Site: brandenburg
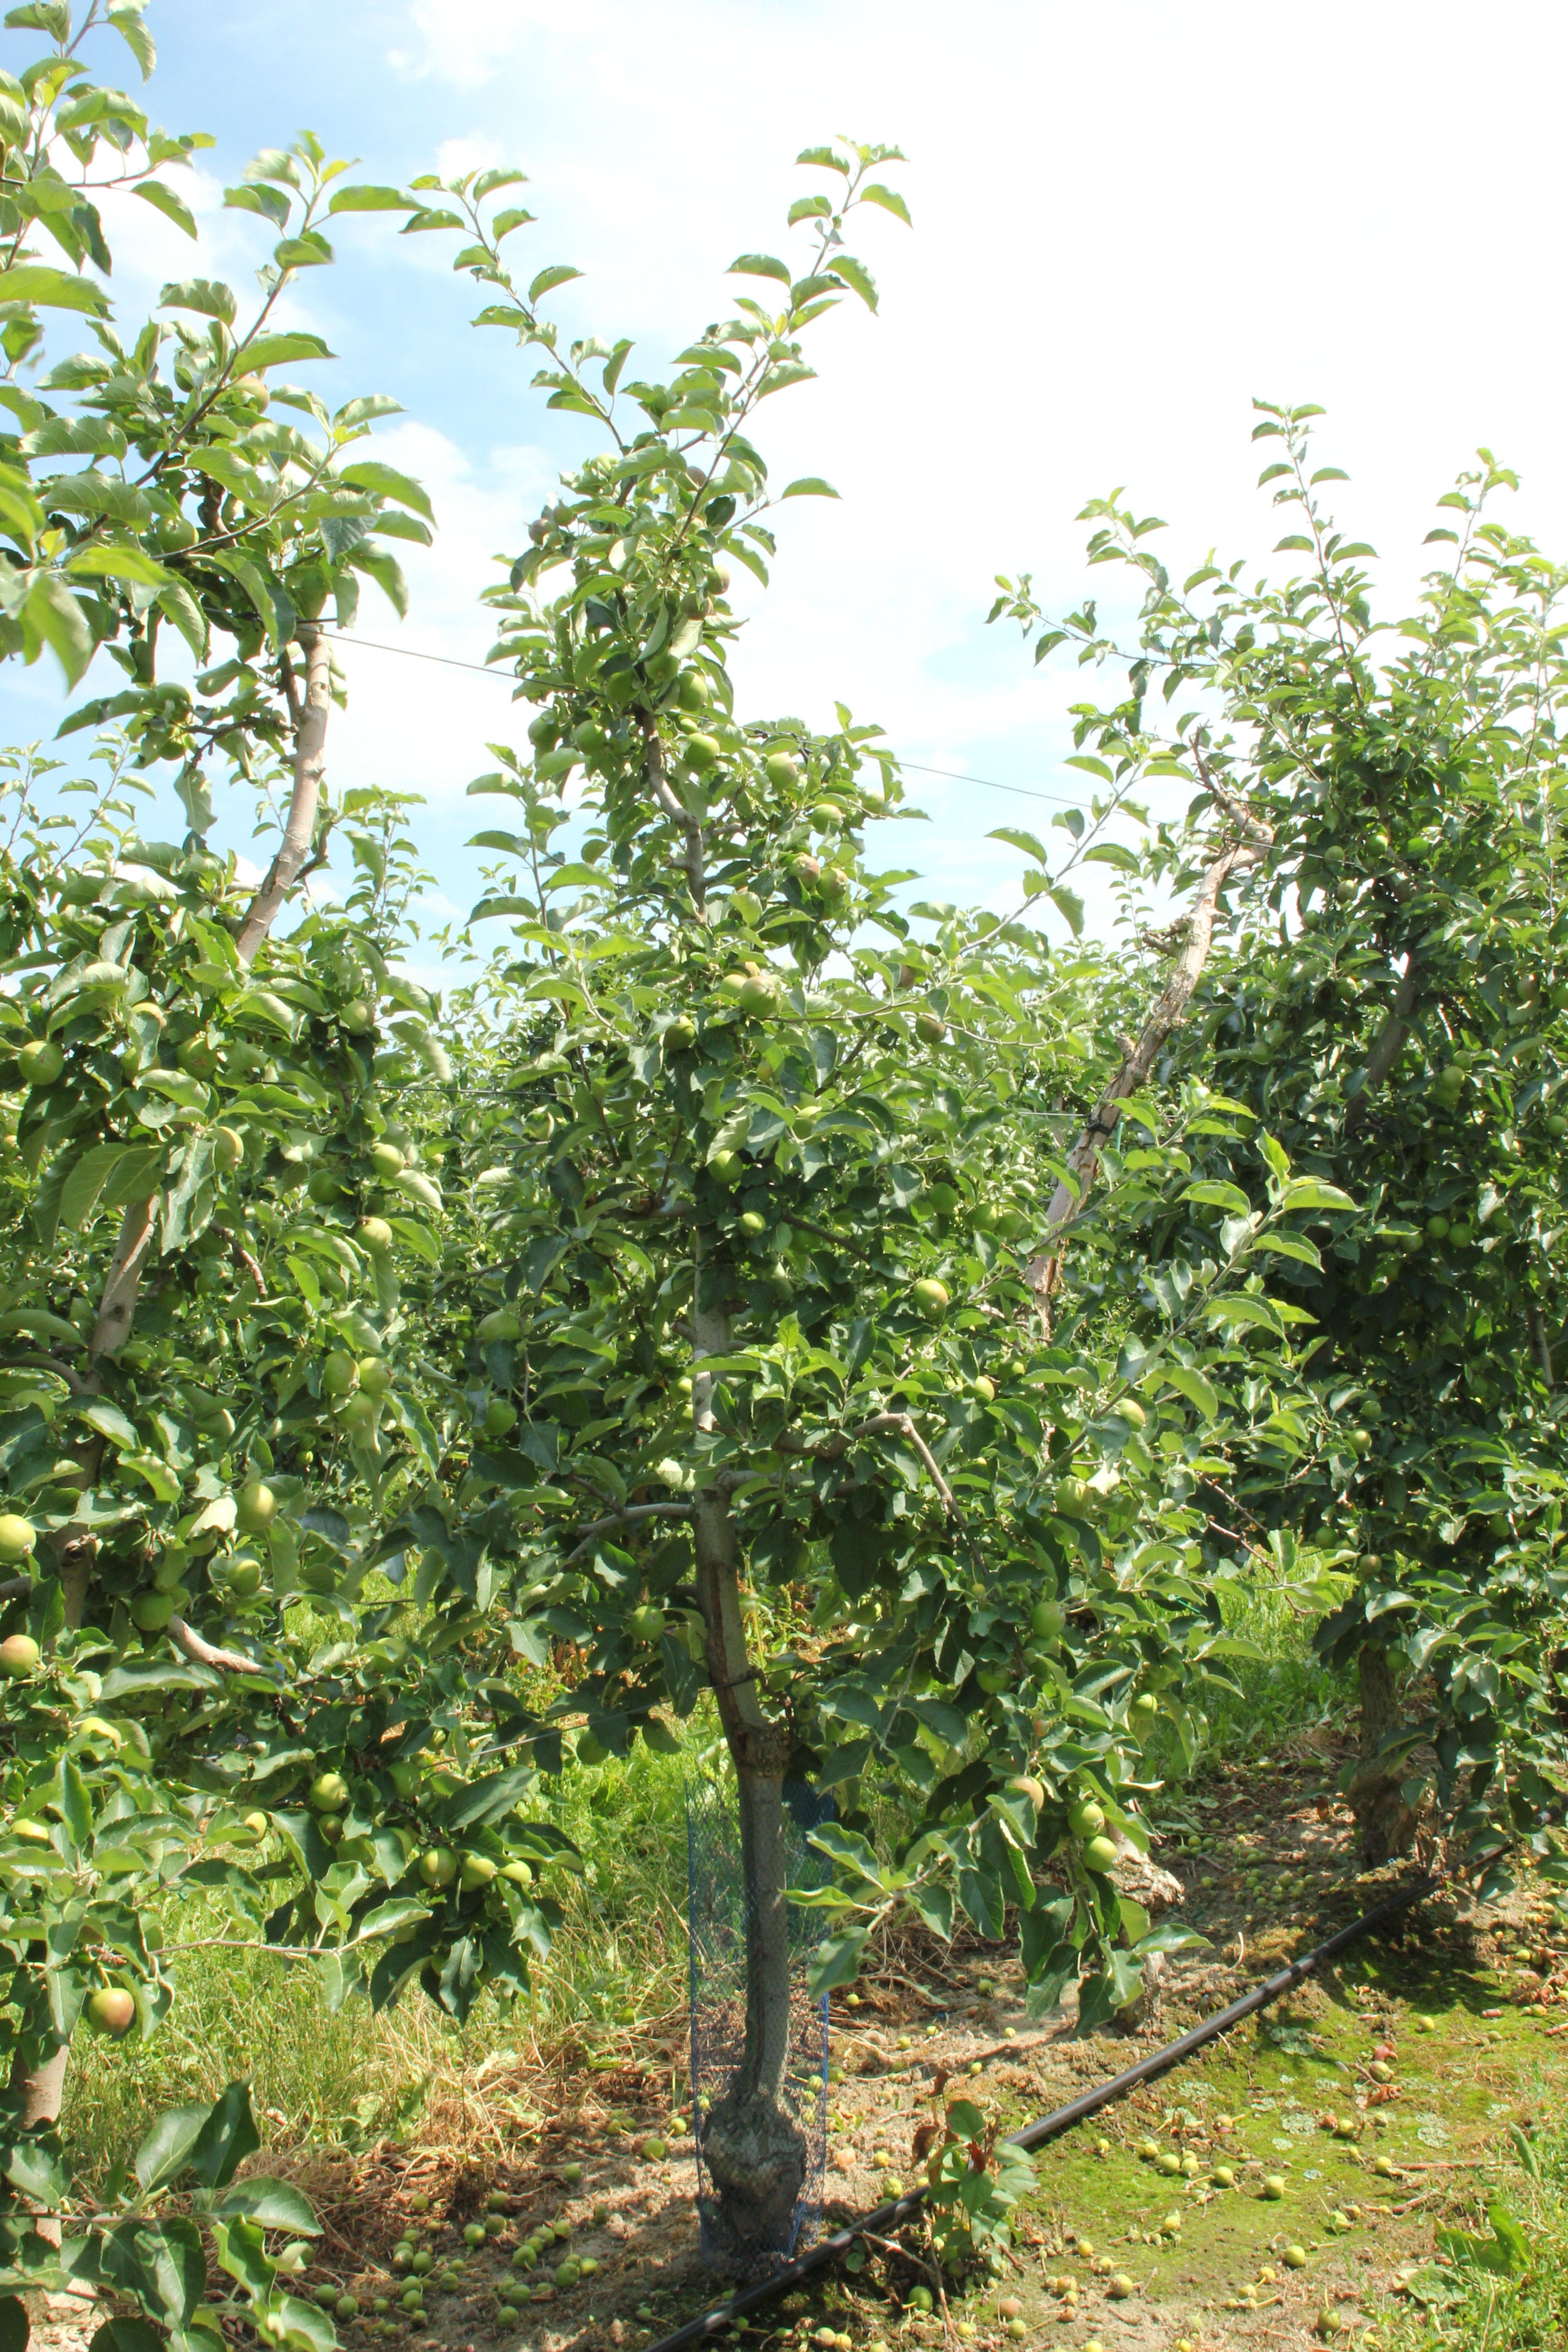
Growth stage (BBCH 74): Development of fruit